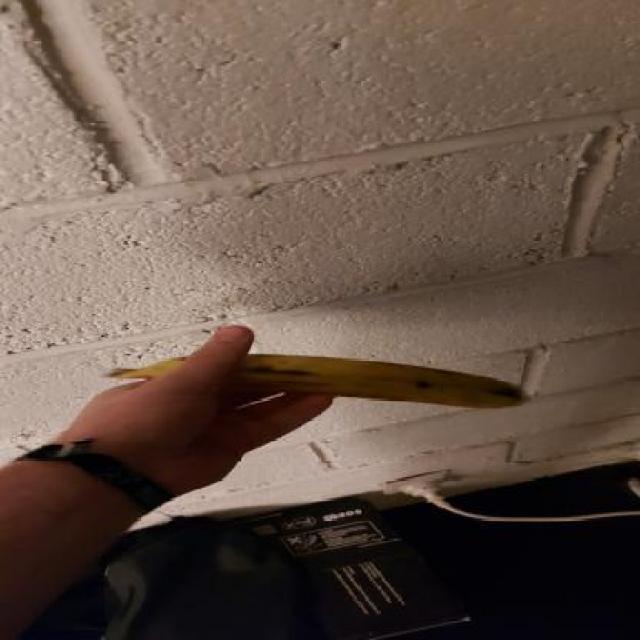
Label: bananas